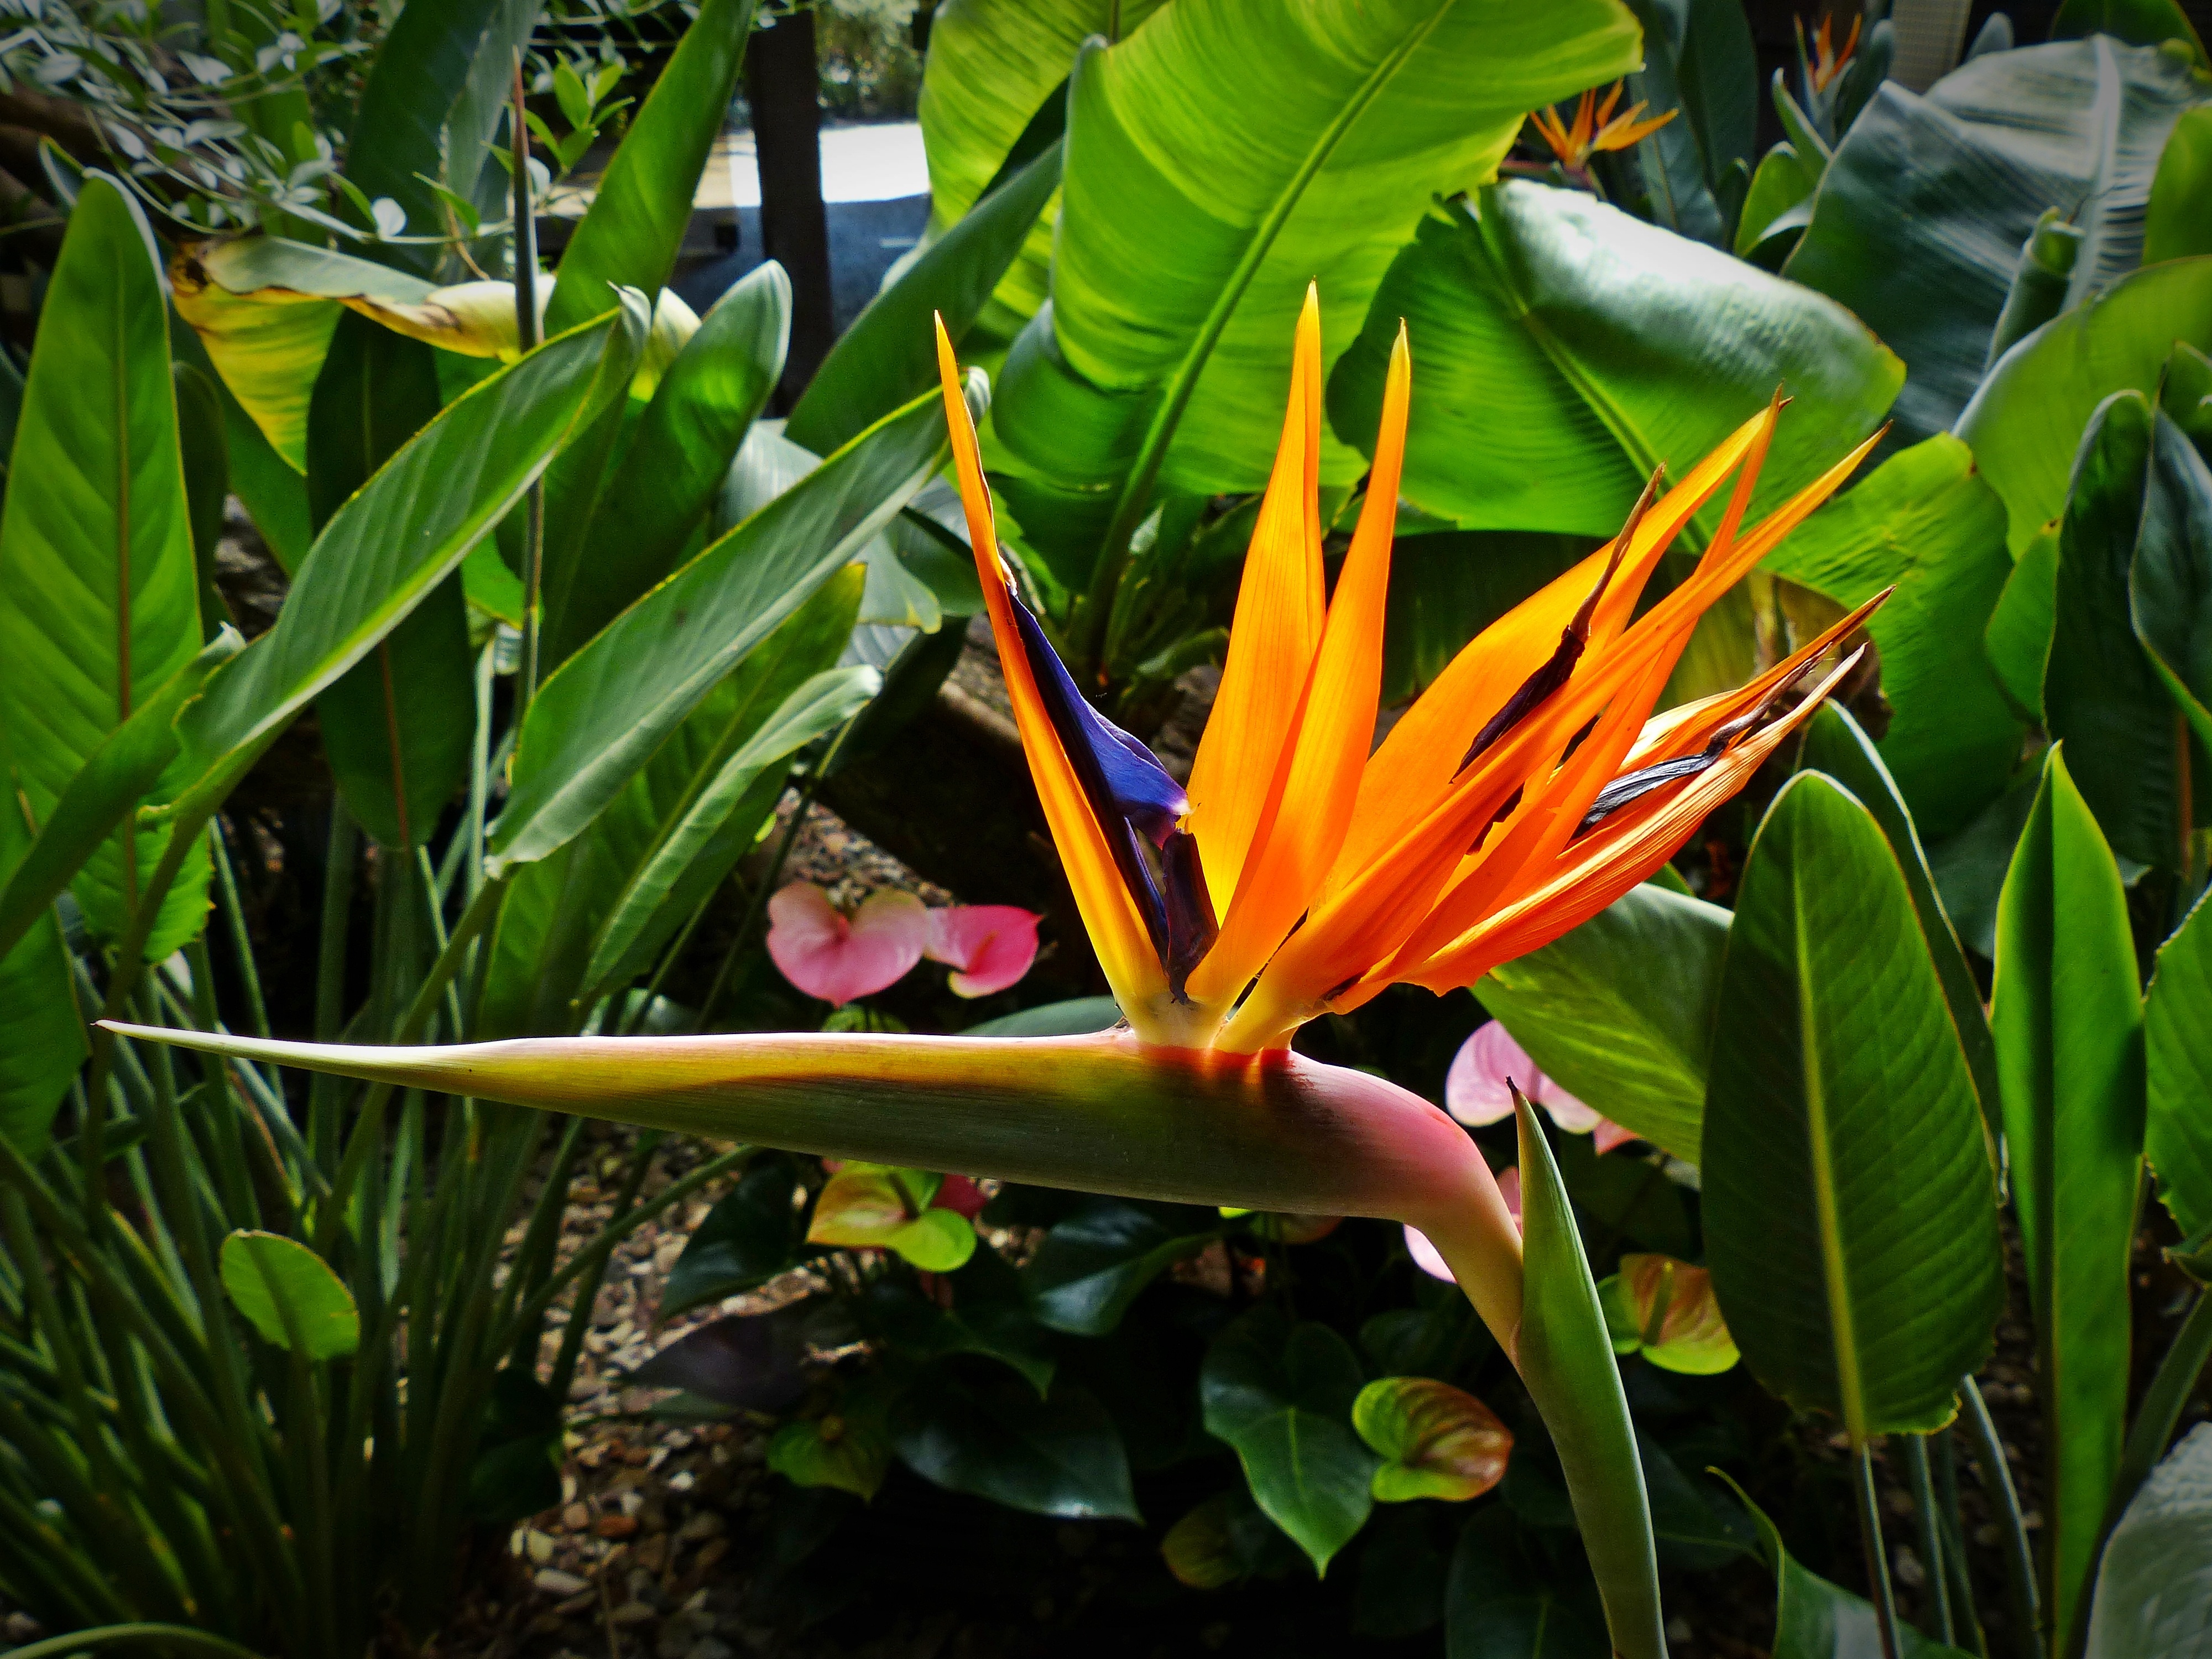
blossom, plant, leaf, flower, bloom, jungle, color, botany, garden, flora, rainforest, exotic, tropics, heliconia, bird of paradise flower, flowering plant, strelitzia orchids, caudata greenhouse, queen caudata, canna lily, land plant, canna family, fawn lily